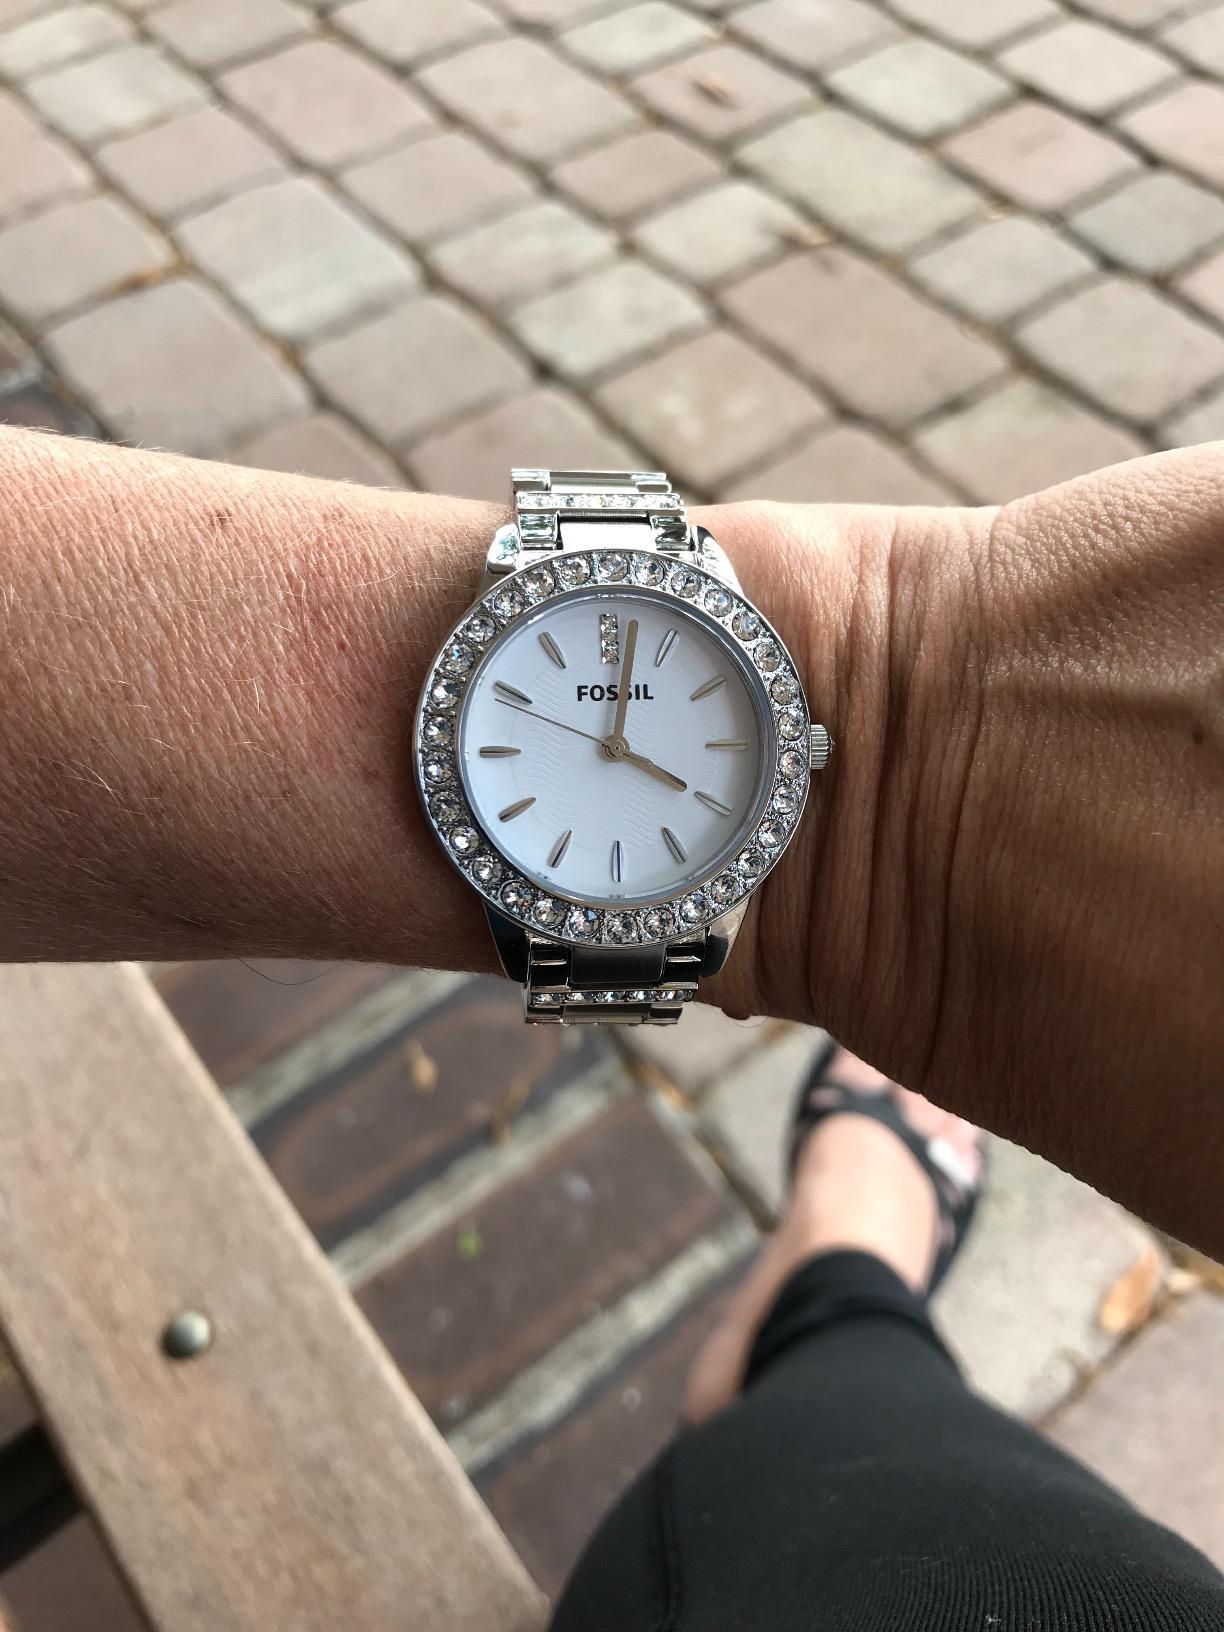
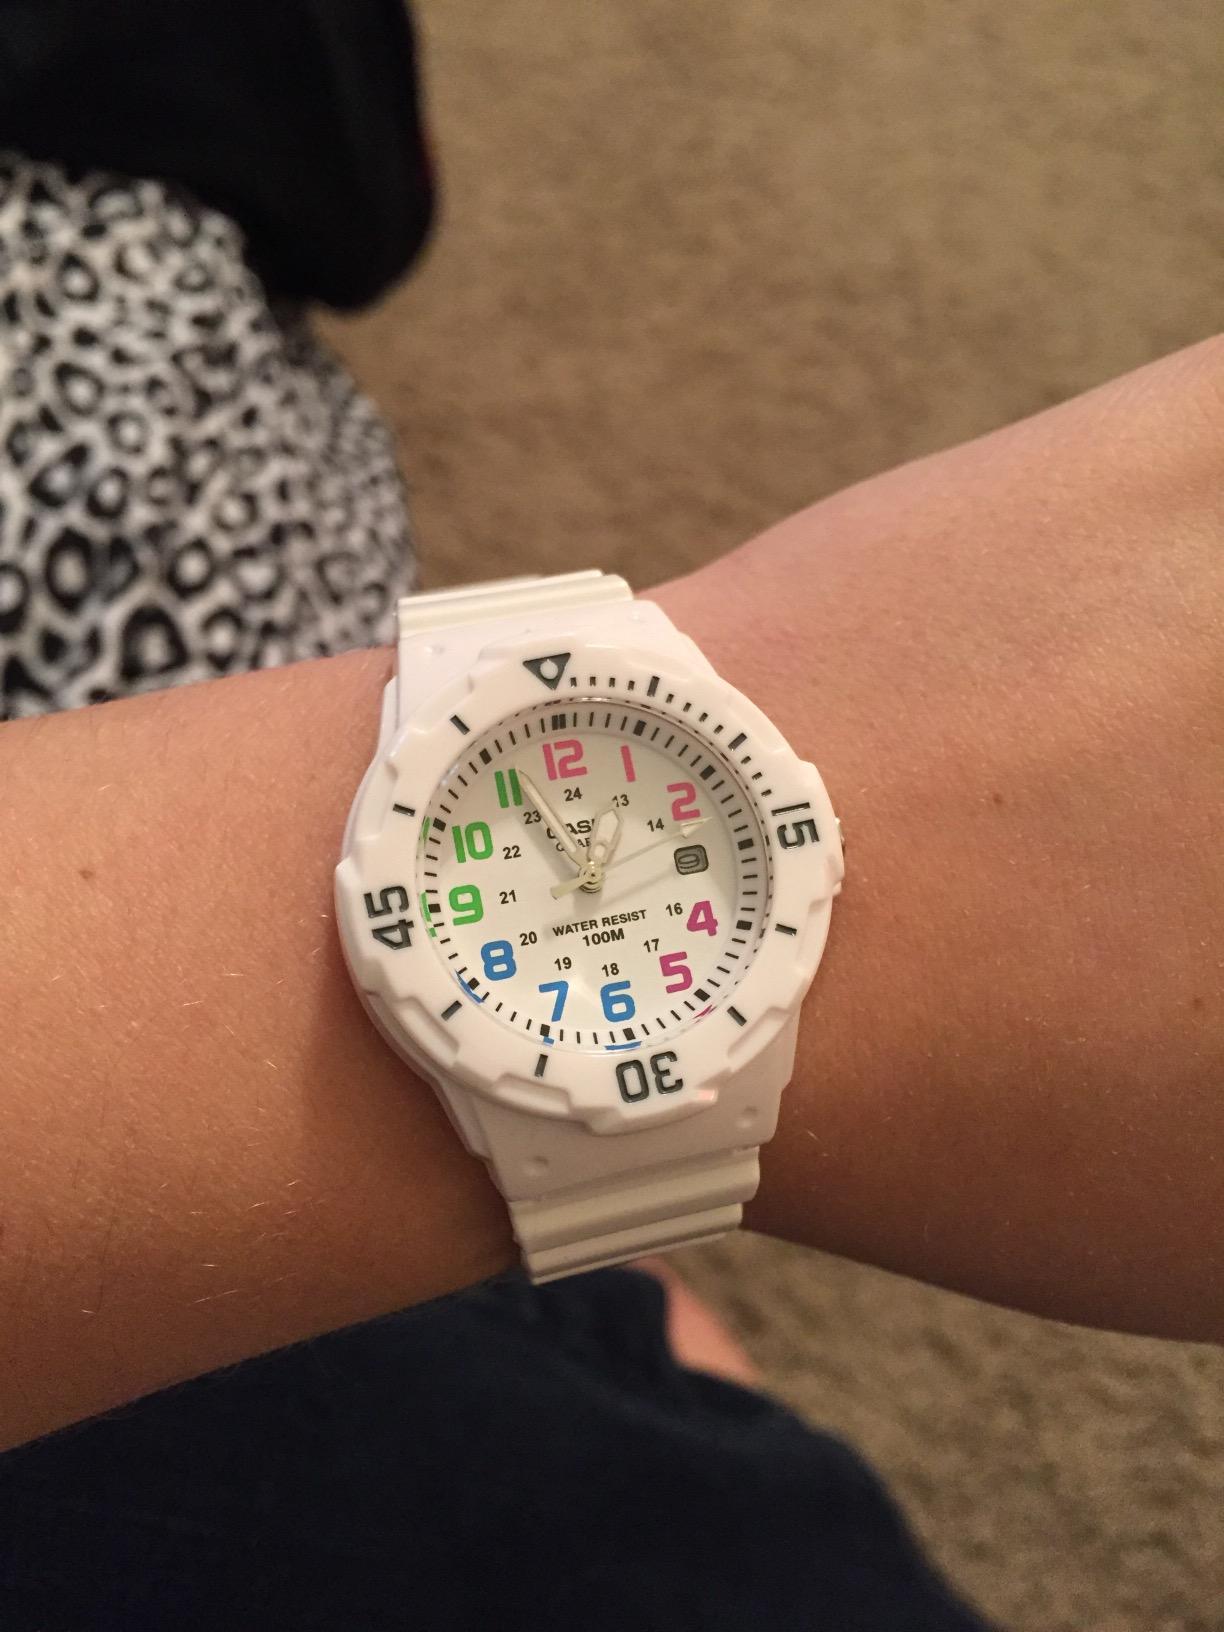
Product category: accessories_watch
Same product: no